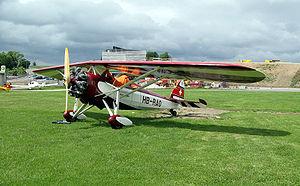
Le Morane-Saulnier MS.315 est un avion d'entraînement à aile parasol construit à partir de 1932 à 346 exemplaires par l'avionneur français Morane-Saulnier pour l'armée de l'air française.